COVID-19 vaccination in Botswana

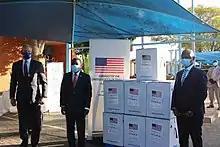
The US delivers Pfizer–BioNTech COVID-19 vaccines to Botswana as part of the COVAX program in 2021

In August, the chief executive officer of former president Ian Khama's SKI Khama Foundation issued a statement to the effect that the foundation had secured two million doses of the Oxford-AstraZeneca vaccine and two million doses of the Pfizer-BioNTech vaccine, sourced through U.S. firm KKM Global Group. The foundation offered the government to purchase the four million doses but needed a decision within five business days. Pfizer and AstraZeneca denied supplying any doses to KKM Global Group.